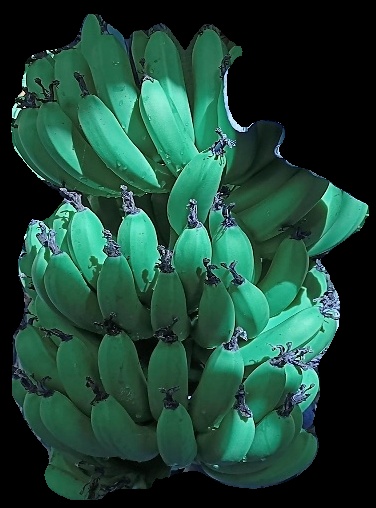
Variety: pachbale
Grade: grade1